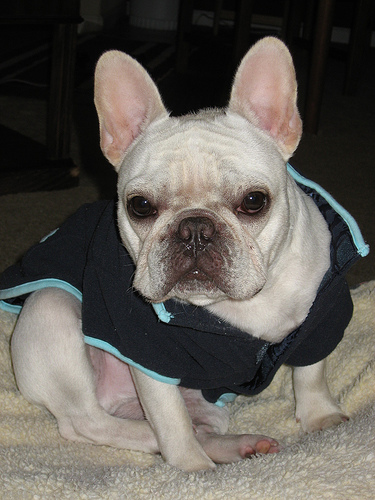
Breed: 1121-n000002-French_bulldog